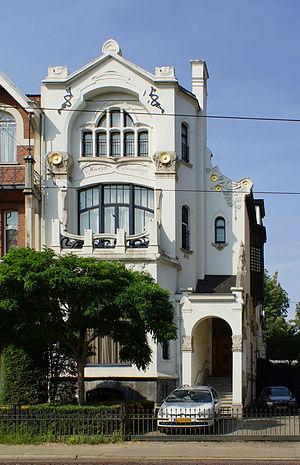
La maison Zonnebloem, en néerlandais : Huize Zonnebloem, est une réalisation due à l'architecte Jules Hofman en 1900.